Fort Yuma Gold

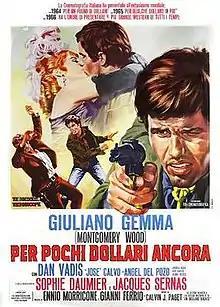

Fort Yuma Gold is a 1966 Italian/Spanish/French international co-production Spaghetti Western film directed by Giorgio Ferroni.